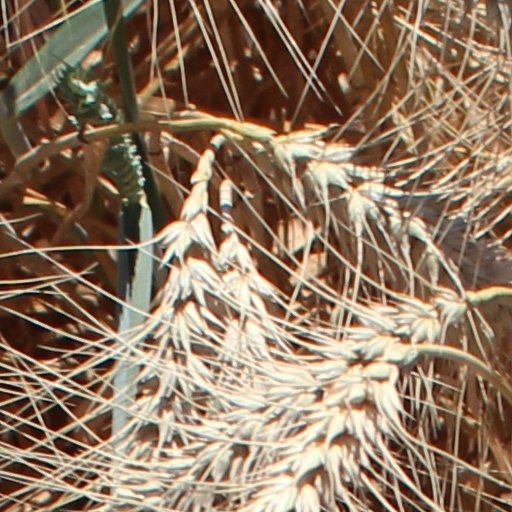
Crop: wheat